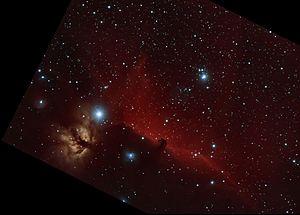
IC434 HaRVB
IC 434 est une nébuleuse en émission dans la constellation d'Orion.